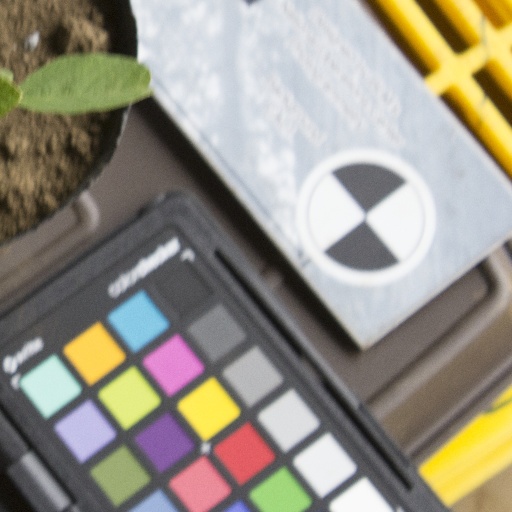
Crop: soybean